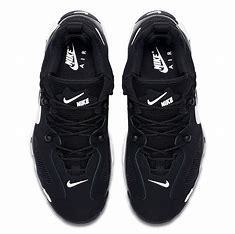
Brand: Nike
Model: Air Barrage